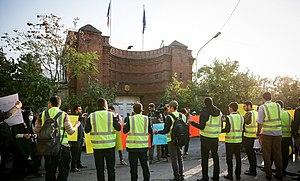
L'ambassade de France en Iran est la représentation diplomatique de la République française auprès de la République islamique d'Iran. Elle est située à Téhéran, la capitale du pays, et son ambassadeur est, depuis 2019, Philippe Thiébaud.